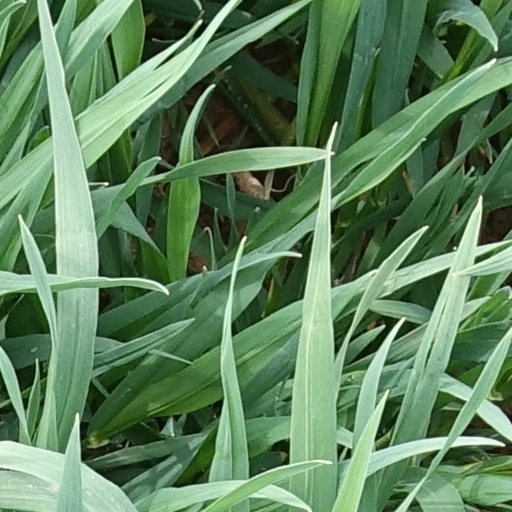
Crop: wheat